List of American Eagles men's basketball head coaches

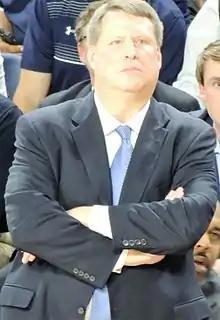
Jeff Jones, the winningest head coach in American Eagles basketball history.

The following is a list of American Eagles men's basketball head coaches. The Eagles have had 19 coaches in their 97-season history.